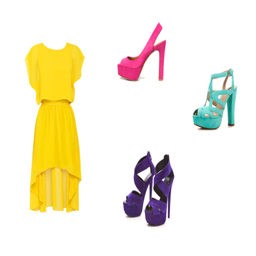
what shoes should i wear with yellow dress